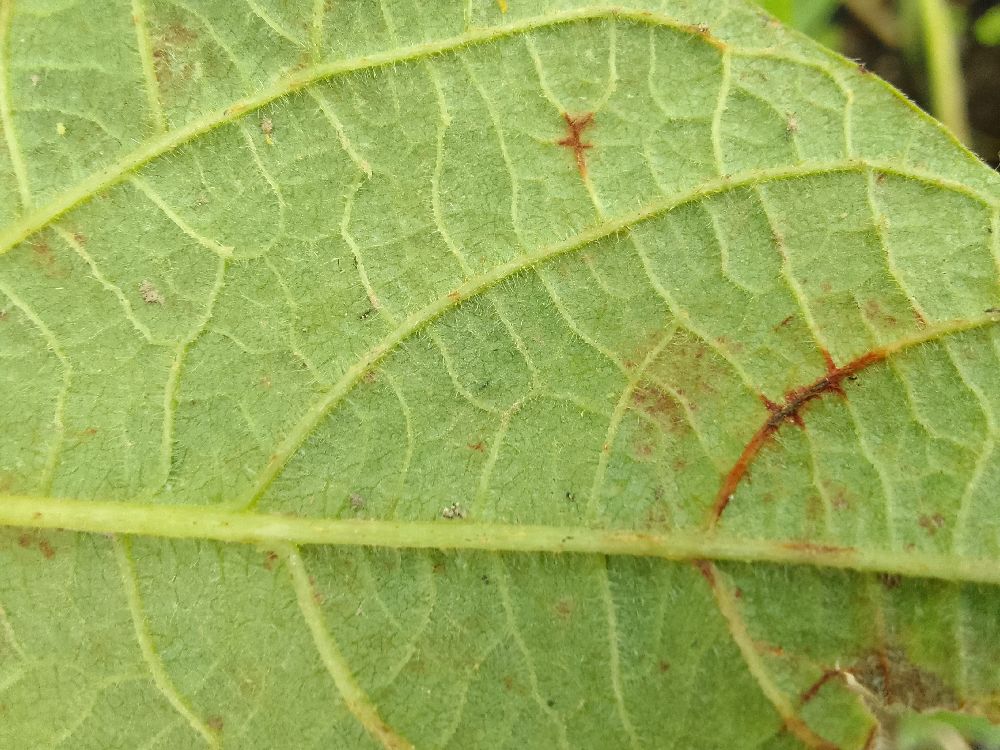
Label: anthracnose